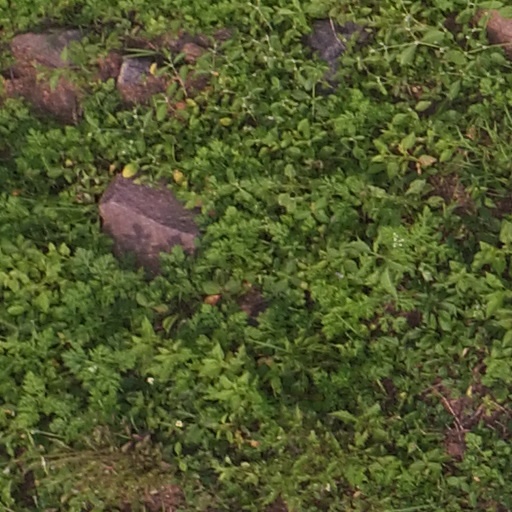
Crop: maize; corn